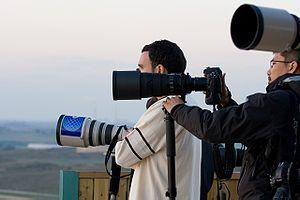
La guerre de Gaza est une opération militaire israélienne dans la bande de Gaza, qui débuta le samedi 27 décembre 2008 à 11 h 30 du matin UTC+2 en riposte à des attaques du Hamas, caractérisée d'abord par des raids aériens elle est suivie par une offensive terrestre lancée le 3 janvier 2009 vers 19 heures 30. L'objectif déclaré de l'armée israélienne est de mettre fin aux tirs de roquettes Qassam du Hamas lancés depuis la bande de Gaza sur les populations israéliennes, en particulier sur la ville voisine de Sderot, et à son réapprovisionnement en armement, en s'en prenant aux militants du Hamas et en détruisant des infrastructures qu'il utilise, en particulier les centaines de tunnels creusés sous la frontière entre la bande de Gaza et le Sinaï égyptien.